2022 Zamboanga del Norte local elections

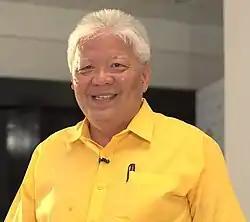
Incumbent governor Berto Uy, first elected in 2013, is term limited.

Incumbent governor Roberto Uy is term-limited, and is prohibited from running for a fourth consecutive term. Uy opted to run for city mayor of Dapitan, and his party nominated Evelyn Uy for the position. Evelyn Uy's opponent is Rosalina "Nene" Jalosjos, incumbent and last-termer city mayor of Dapitan, whom she dueled in the 2019 mayoralty.